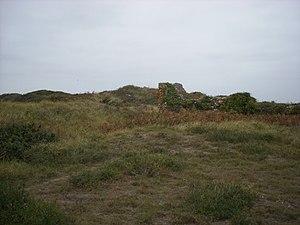
Ruines d'un ensemble fortifié au nord-est de l'île d'Hoëdic.
Hœdic ou Hoëdic [edik] est une île française granitique située dans l'Océan Atlantique, au sud de la Bretagne dans le département du Morbihan, à 13 km à l’est de Belle-Île, à 5 km au sud-est de l'île de Houat, et sensiblement à la même latitude que le port de la Turballe.
Cet article recense de manière non exhaustive les châteaux, maisons fortes et mottes castales situés dans l'arrondissement français de Lorient. Il est fait état des inscriptions et classements au titre des monuments historiques.